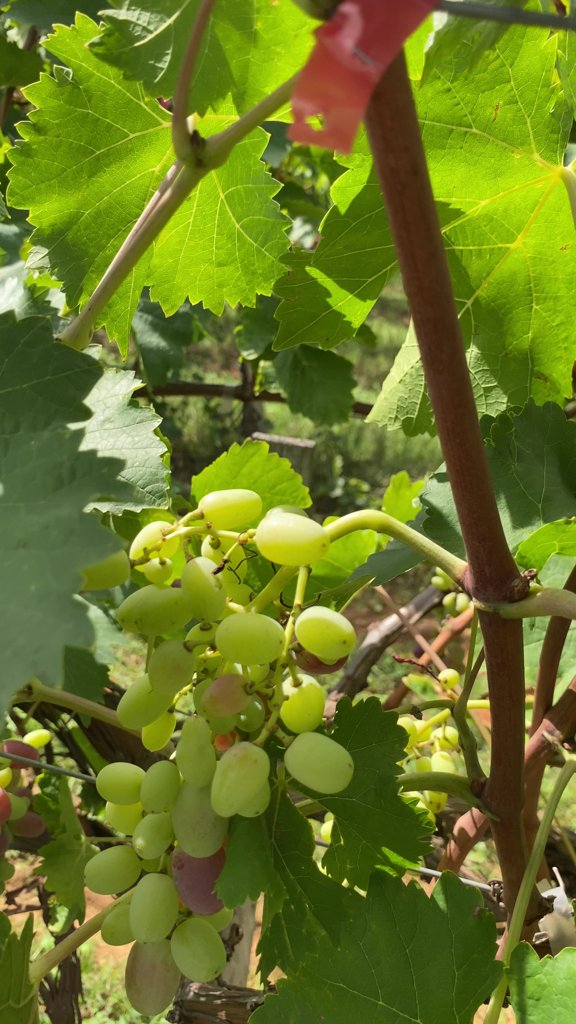
Berries visible: 41
Grape clusters: 1